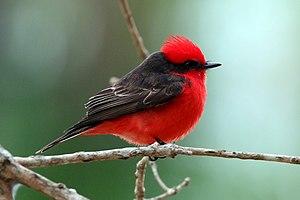
La province de Mendoza est une province de l'Argentine située à l'ouest du pays. Elle est limitrophe de la province de San Juan au nord, de San Luis à l'est, de La Pampa et Neuquén au sud et du Chili à l'ouest. Elle est typiquement une province andine. Avec les provinces de San Juan et de San Luis, la province de Mendoza fait partie de la région de Cuyo.